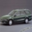
Label: automobile